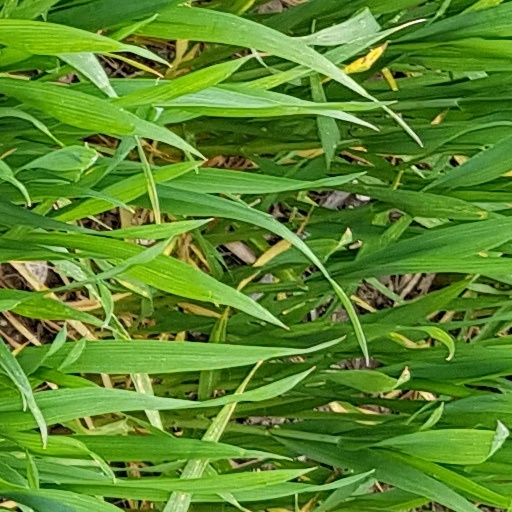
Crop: wheat